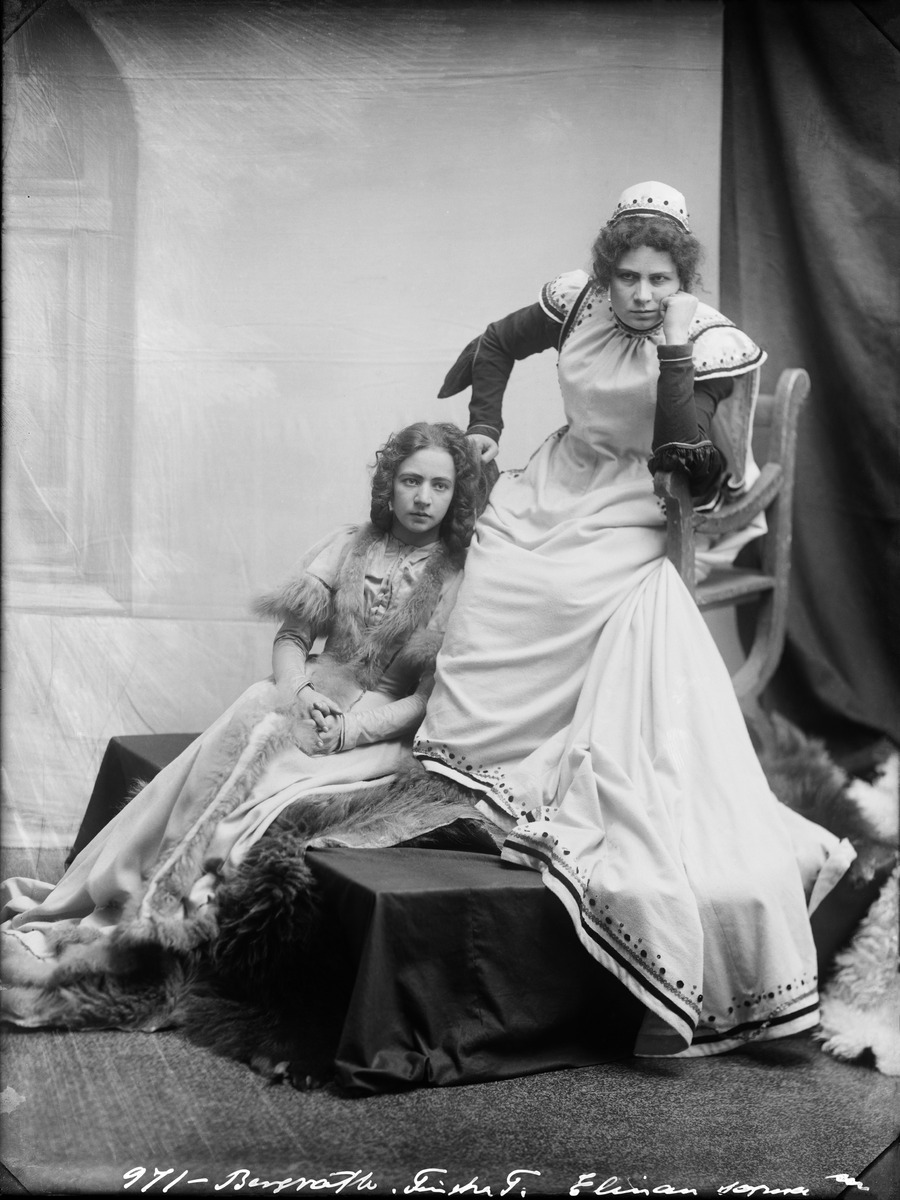
Suomalaisen teatterin Elinan surma -esityksen kaksi rooliasuista näyttelijää.
sisällön kuvaus: Suomalaisen teatterin Elinan surma -esityksen kaksi rooliasuista näyttelijää. Oikealla mahdollisesti Aina Bergroth (1873 -1952). mustavalkoinen
Kuvaaja: Nyblin, Daniel, valokuvaaja
Ajankohta: kuvausaika 1901 n.
Aiheet: Bergroth, Aina, näyttelijät, rooliasut, naiset, teatteri, kampaukset, päähineet, turkis, näyttämötaiteilijat, näytelmät